Lucha Brothers

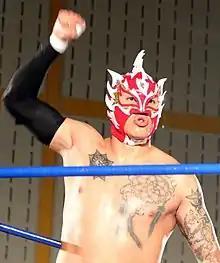
Fénix in September 2015.

Pentagón Jr. and Fénix both debuted in PWG during the 2015 Battle of Los Angeles. Fenix fell in the first round to Matt Sydal, while Pentagon defeated Drago to advance in the second round, where he was defeated by tournament winner Zack Sabre Jr. They would return a year later to participate in the tournament again but were once again unsuccessful with neither man advancing from the first round. They were able to defeat Chris Hero and Tommy End on the second night of the tournament which earned them a shot at The Young Bucks (Matt and Nick Jackson) for the PWG World Tag Team Championship the following night where they were unsuccessful. On March 18, 2017, Penta el 0M and Rey Fénix defeated The Young Bucks and the team of Matt Sydal and Ricochet in a three-way match to win the PWG World Tag Team Championship. On October 20, Penta and Fénix lost the championship to The Chosen Bros (Jeff Cobb and Matt Riddle), ending their reign at 216 days. On "Stage Three" of the 2018 Battle of Los Angeles tournament, the Lucha Brothers unsuccessfully challenged champions The Rascalz (Zachary Wentz and Dezmond Xavier) in a World Tag Team Championship match. In 2019, they entered the Battle of Los Angeles for the third time, with both men losing in the second round and making their final appearances before working for AEW.